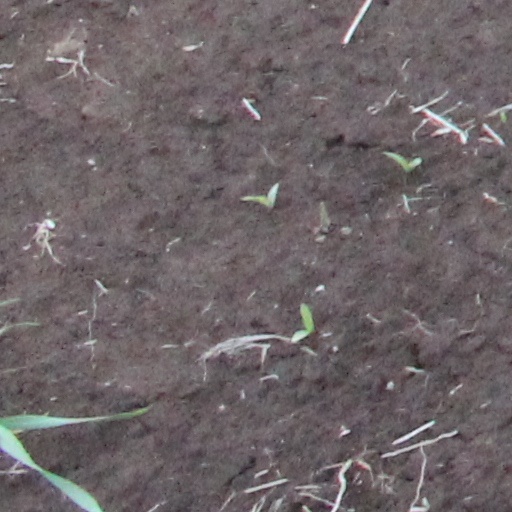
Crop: wheat